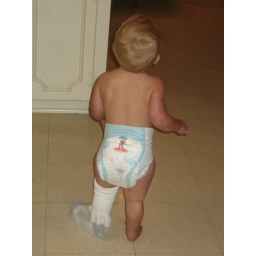
He got in the dirty clothes and found one sock and wore it around all night.